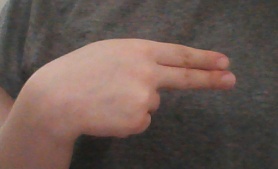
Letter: ain